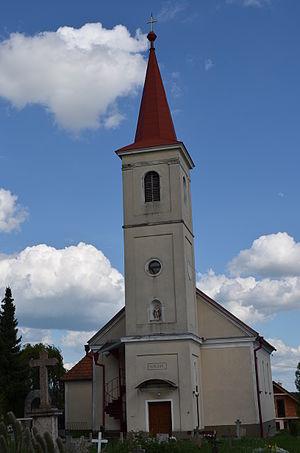
Neverice est un village de Slovaquie situé dans la région de Nitra.